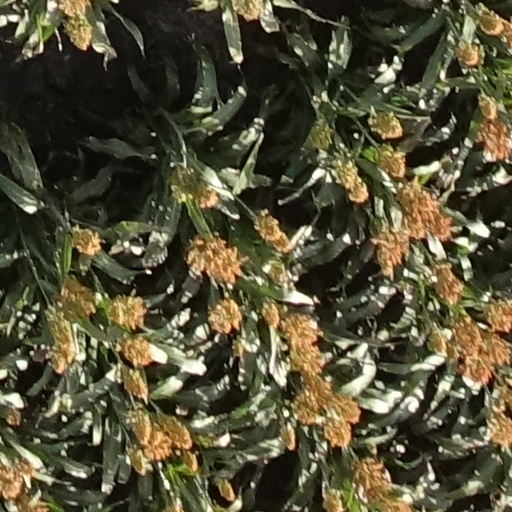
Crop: sorghum